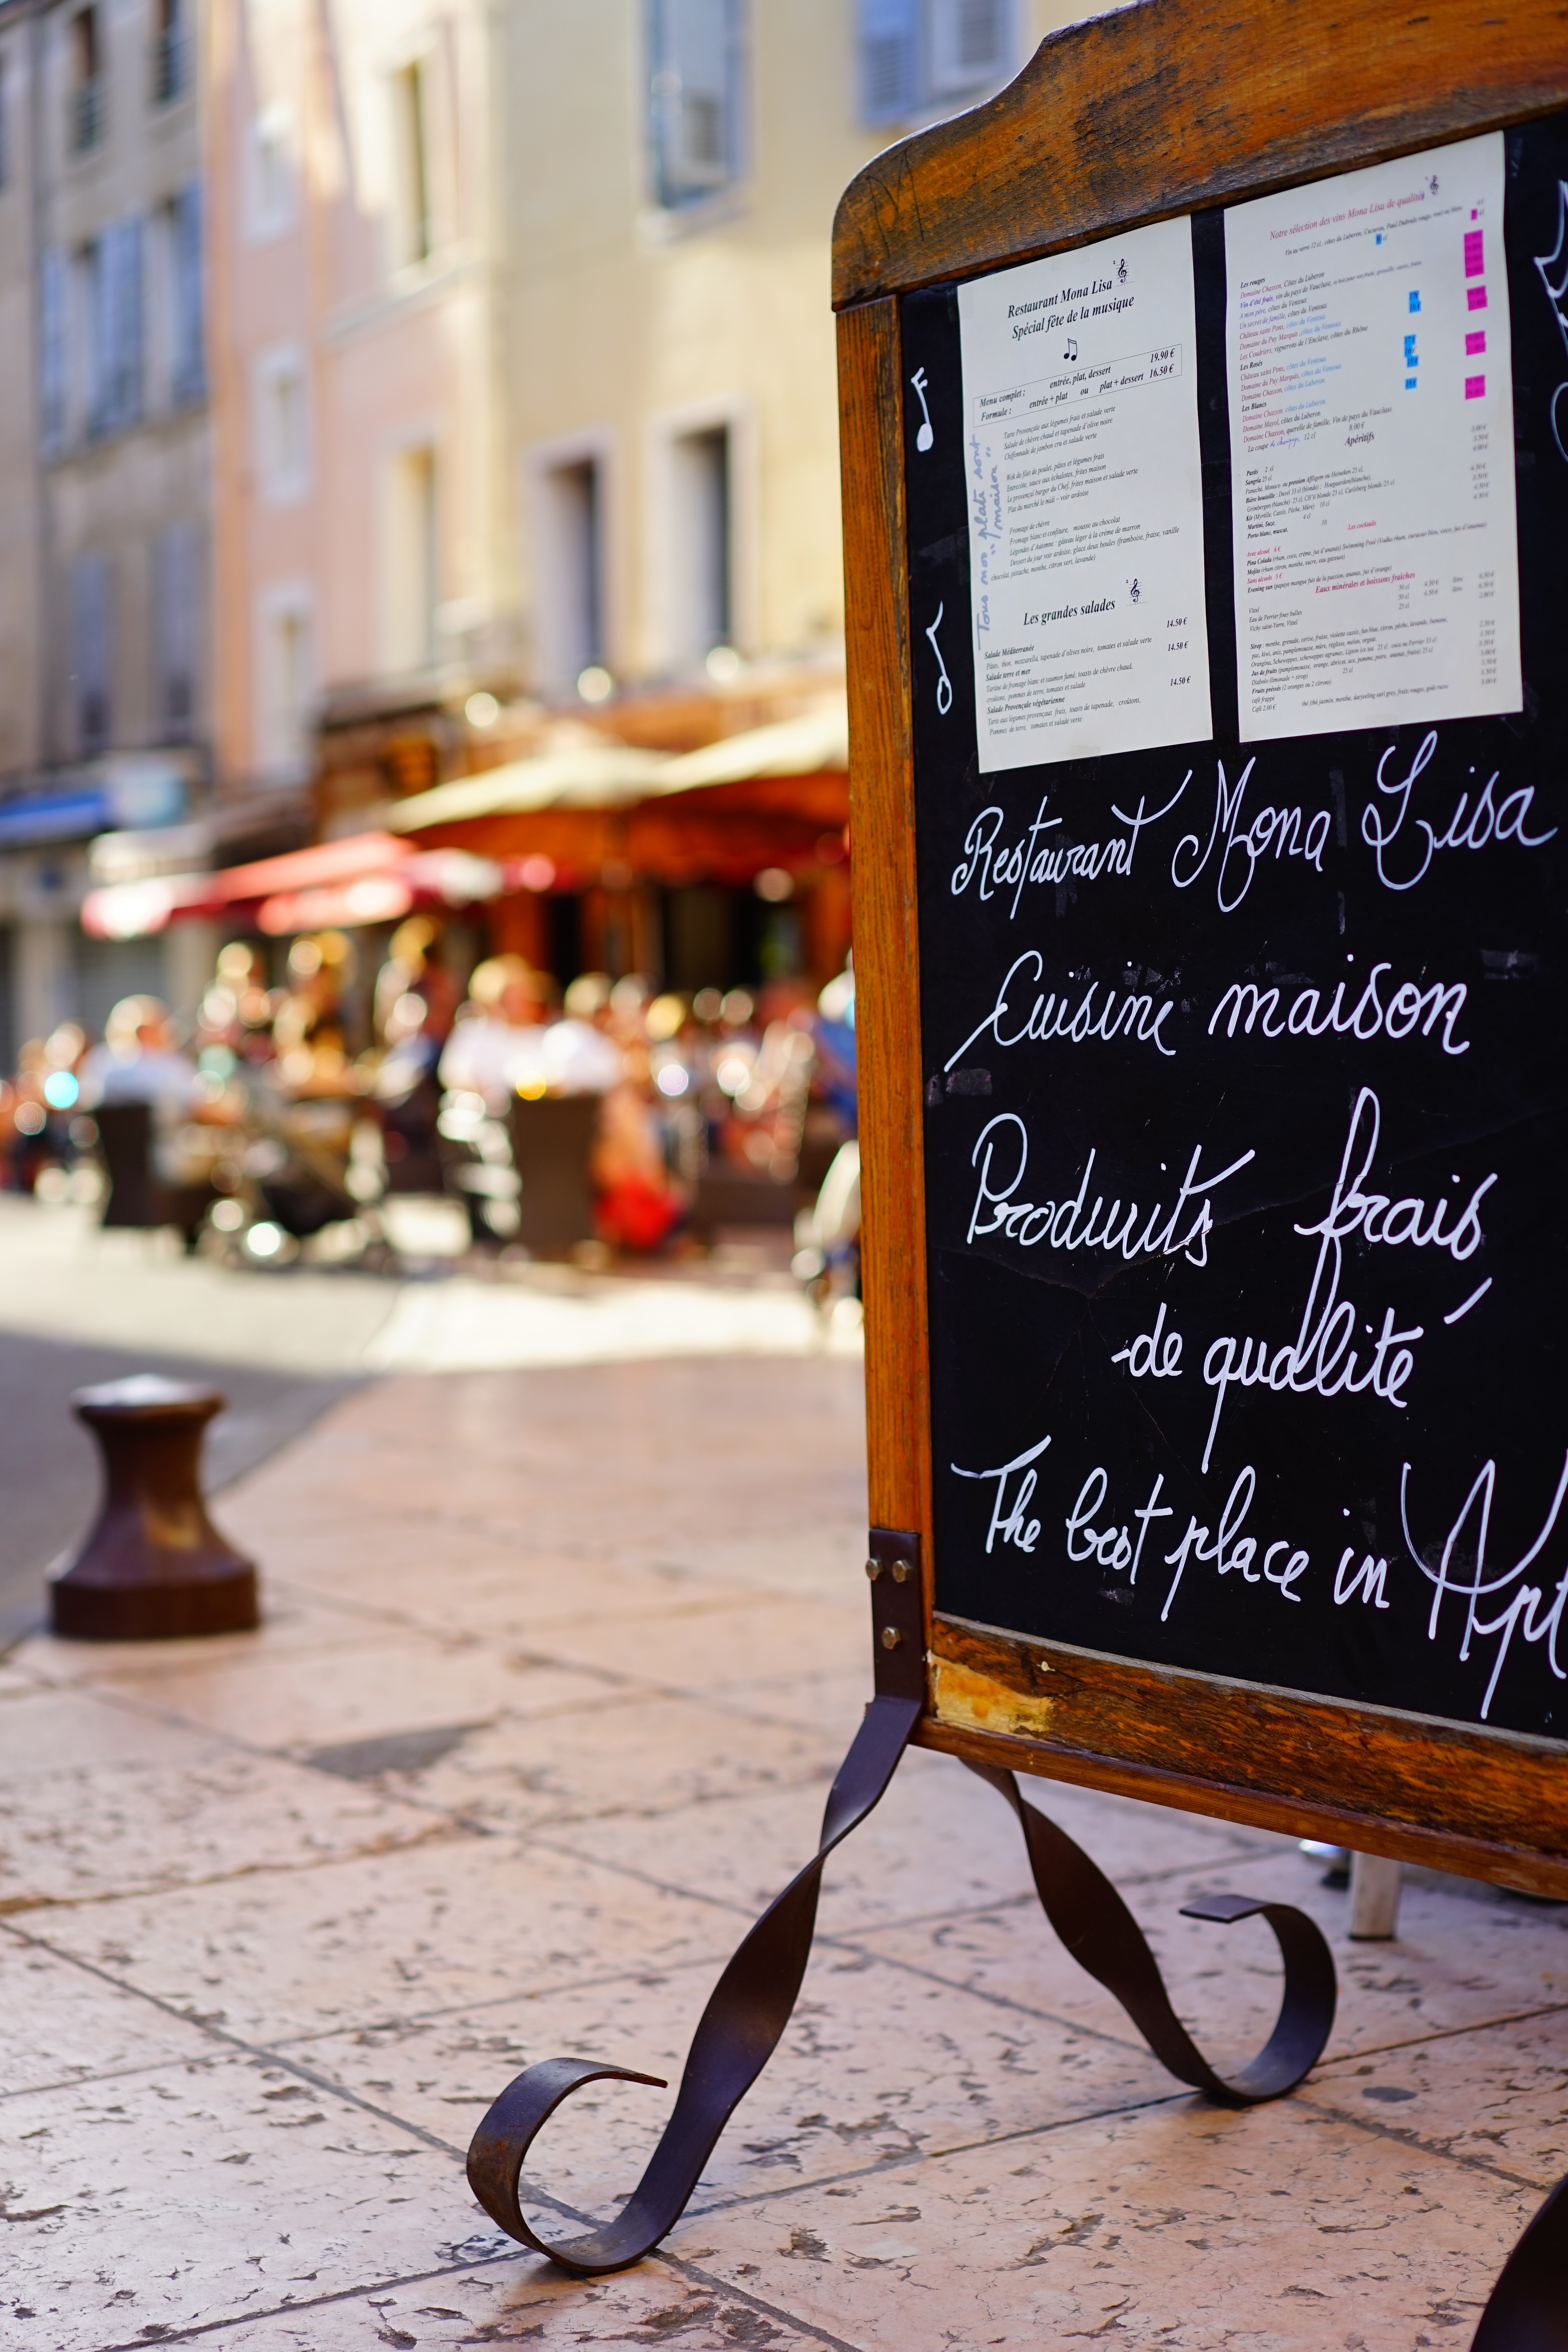
cafe, street, restaurant, downtown, france, spring, color, menu, eat, street scene, art, hotel, enjoy, street life, apt, summer day